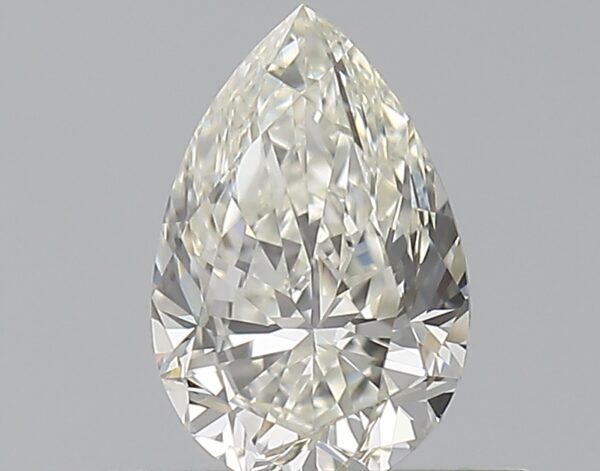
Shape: pear
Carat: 0.5
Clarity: VVS2
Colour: J
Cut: EX
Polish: VG
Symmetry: GD
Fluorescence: N
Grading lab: GIA
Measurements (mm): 6.64 x 4.35 x 2.77